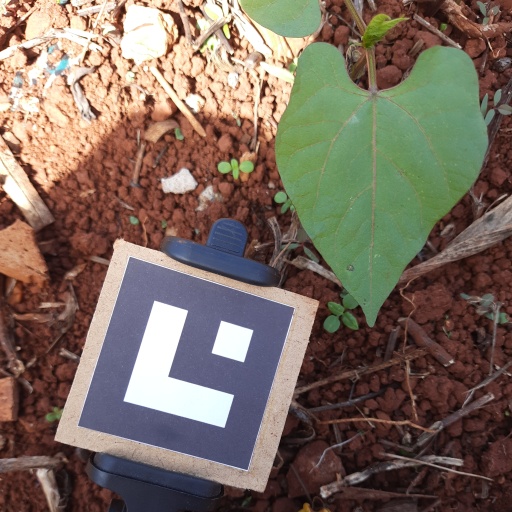
Observations: flat surface, no eating holes, under shade, under sunlight